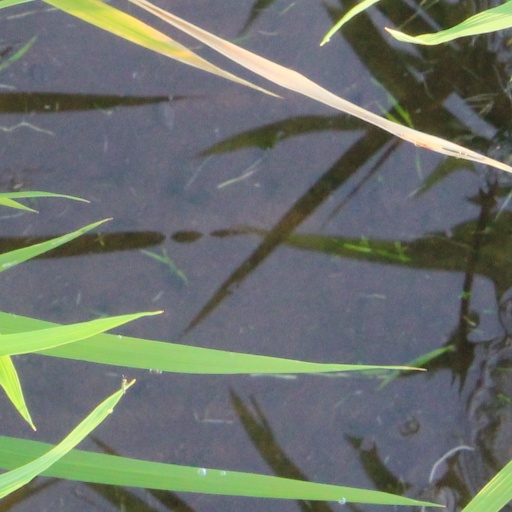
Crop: rice